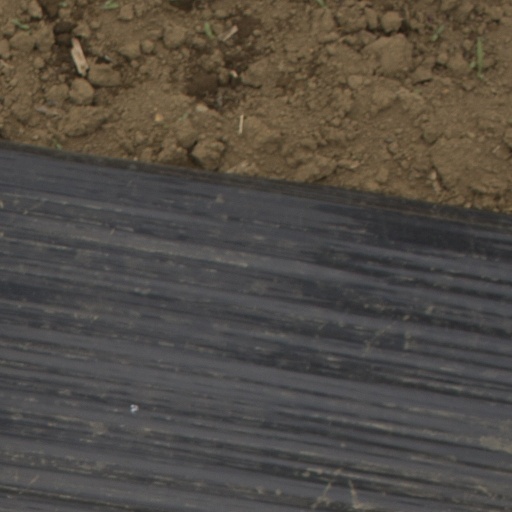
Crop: Jerusalem artichoke